Anthony Faramus

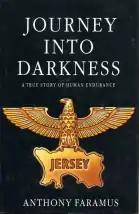
"Journey into Darkness", an autobiographical account of Anthony Faramus's wartime experiences

Anthony Charles Faramus (27 July 1920 – 4 August 1990) was an actor, author and hairdresser. He was born in Saint Peter, Jersey, and died in Surrey. The autobiographical accounts of his survival of Fort de Romainville, Buchenwald and the Mauthausen-Gusen concentration camp complex were published as "The Faramus Story" in 1954 and "Journey into Darkness" in 1990. Two books about Agent Zigzag, the double agent Eddie Chapman, also document aspects of Faramus's 'ruse' to join the Nazis as a collaborator and a spy, his imprisonment in Jersey, Paris and the concentration camps.